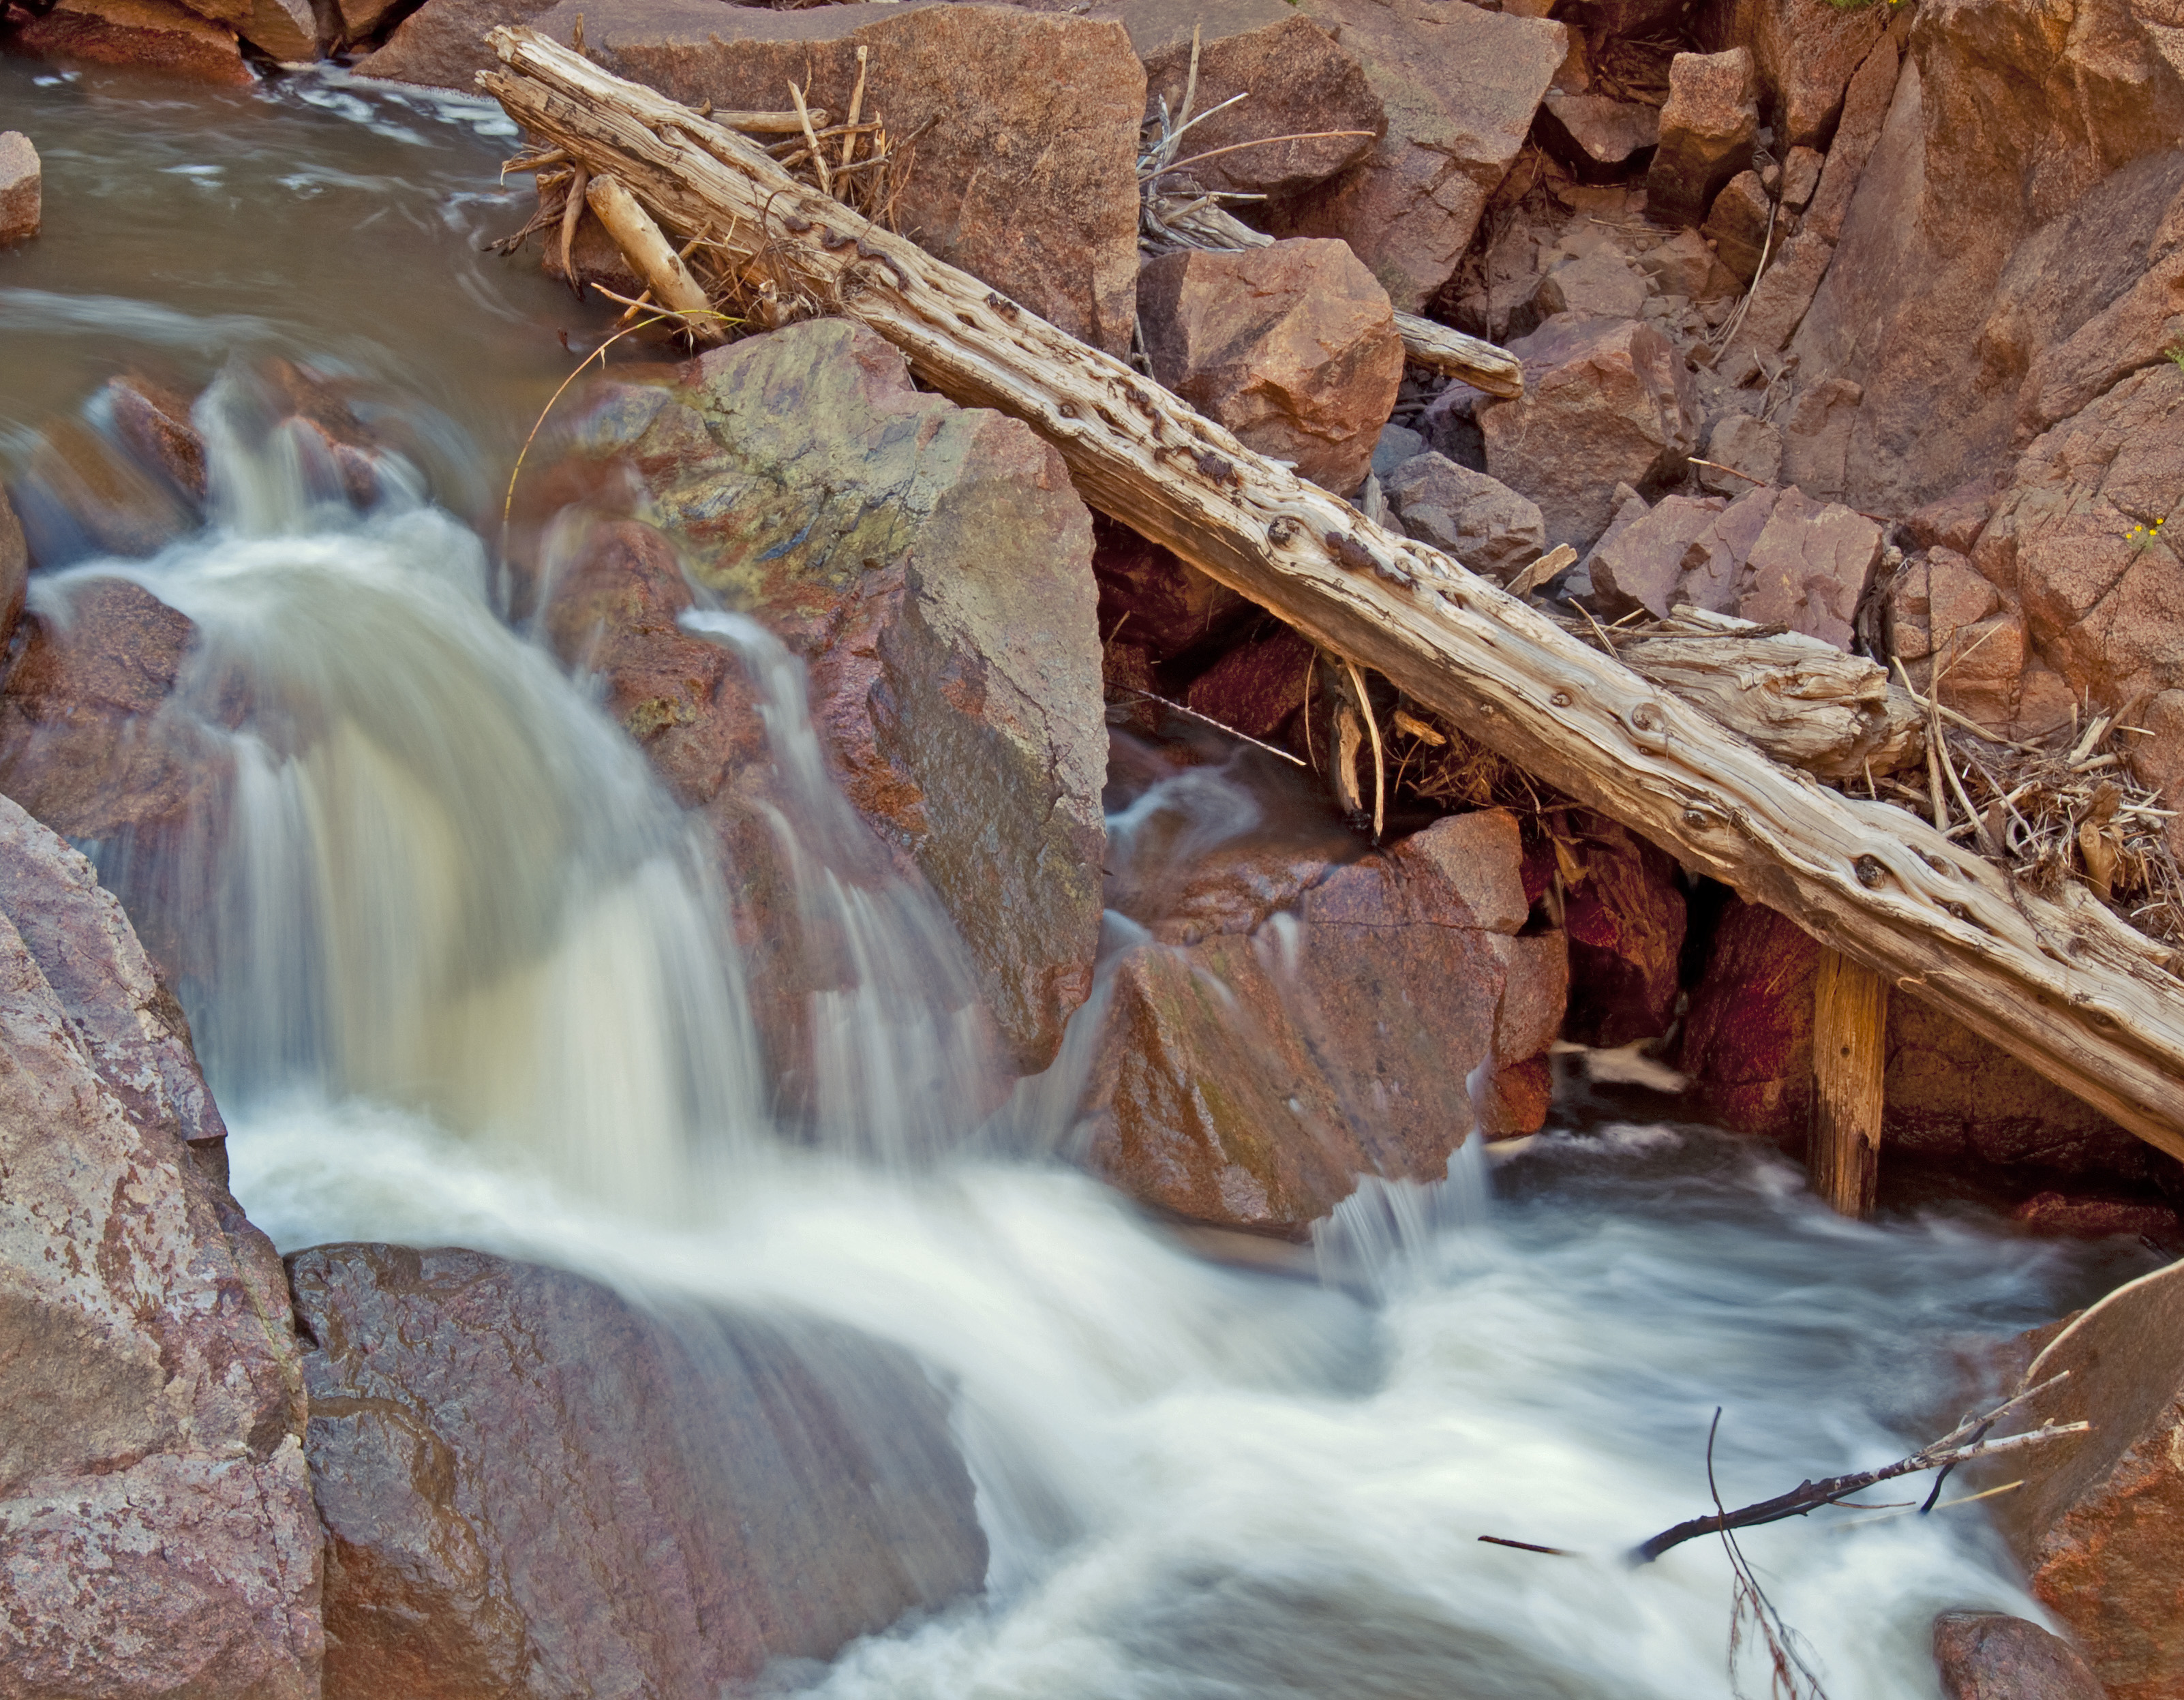
water, rock, waterfall, winter, river, stream, autumn, rapid, canyon, season, body of water, water feature